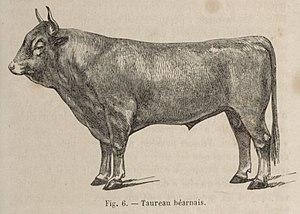
Illustration d'un taureau béarnais.
La béarnaise est une race bovine française, originaire du Béarn dans les Pyrénées, vouée à un élevage mixte pour la production de lait et de viande.